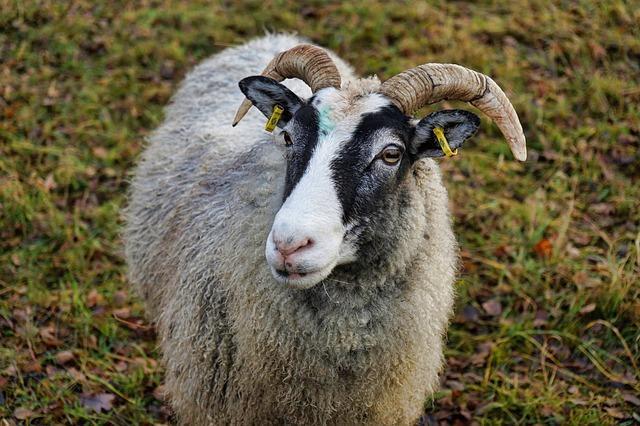
sheep